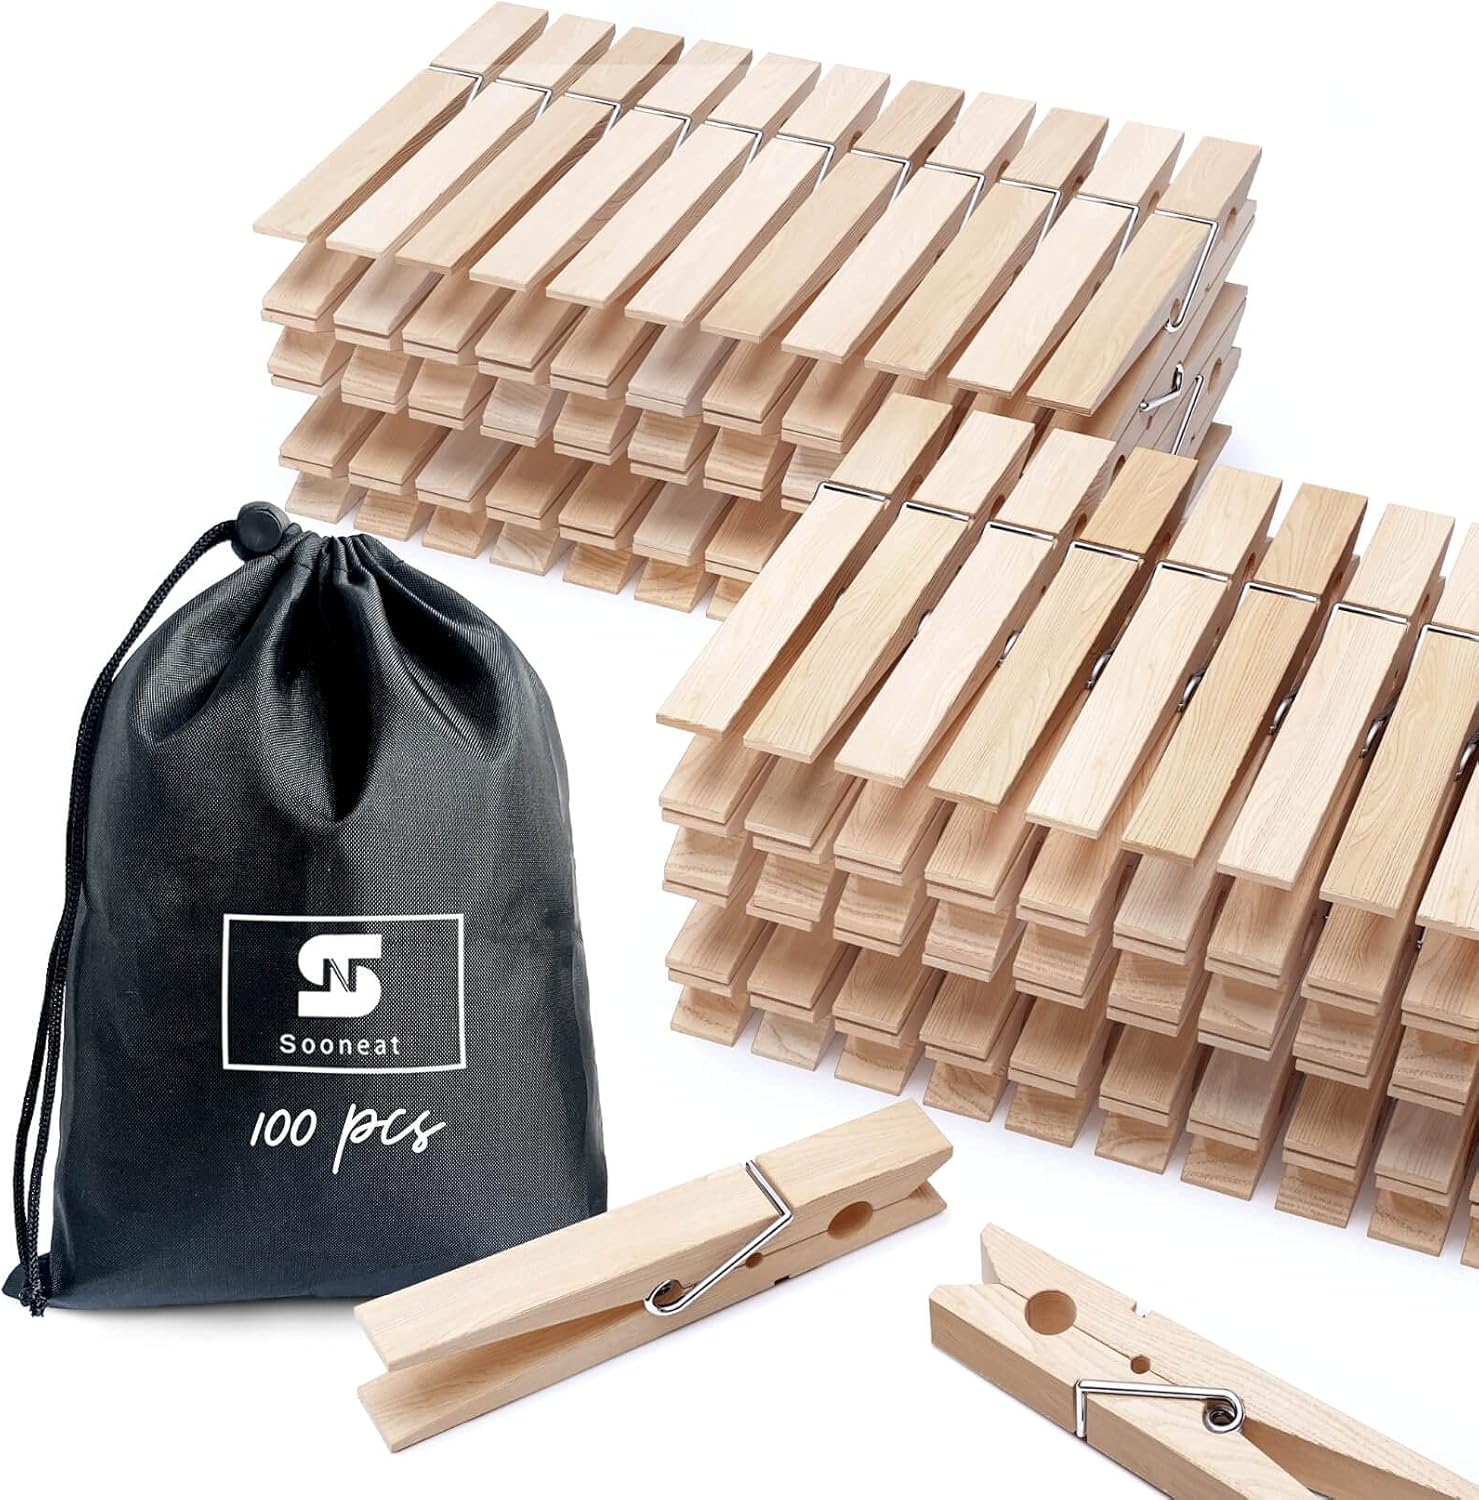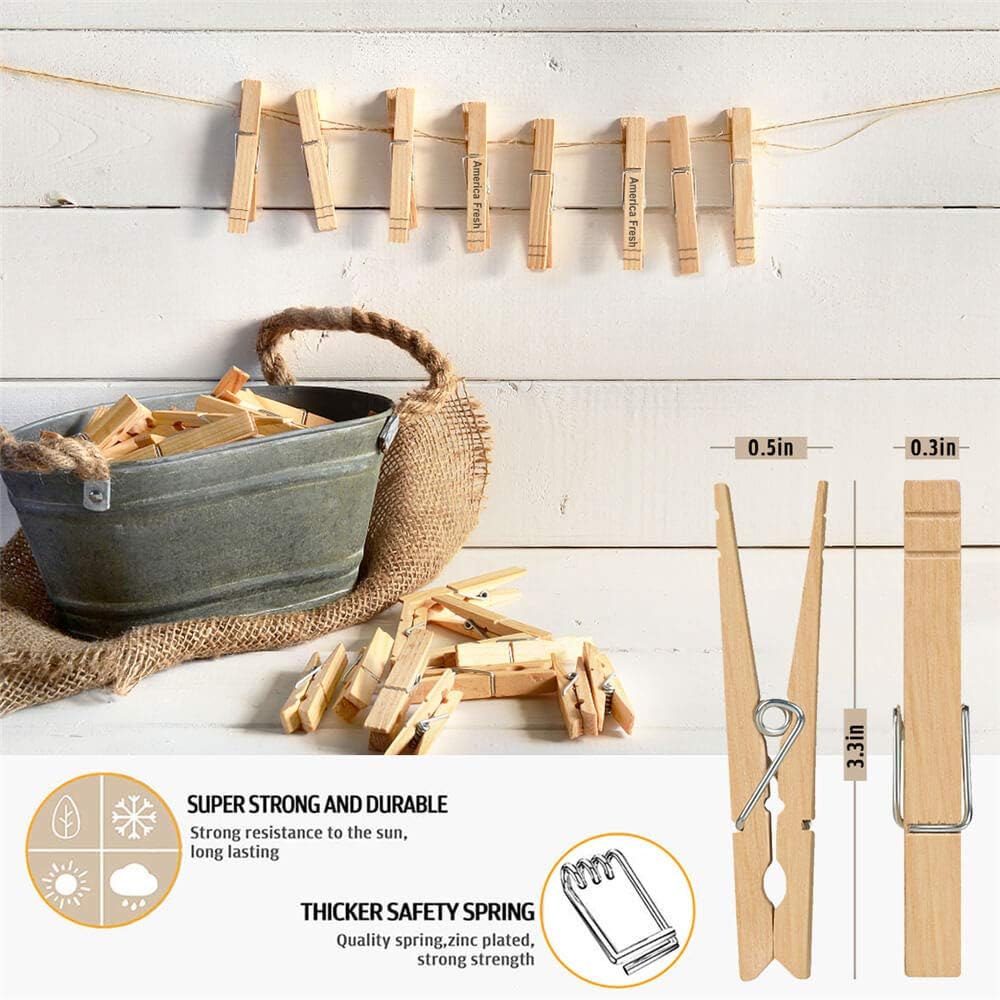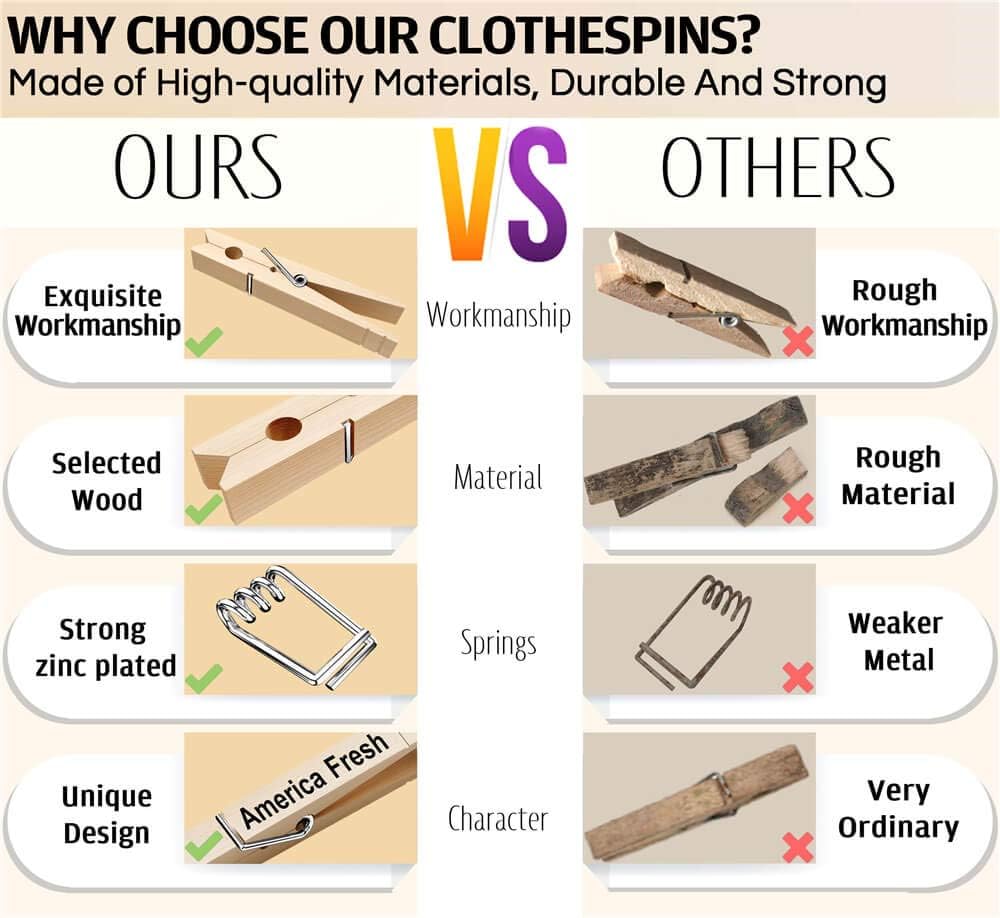
Clothes Pins Wooden Clothespins 40 PCS - Wood Photo Clips for Pictures Clothes Pin Decorative Clothespins Laundry Baby Clothing Pins, Ideal for Crafts, Chip Clips, Home Office Decoration
Category: Amazon Home
Natural wooden clothes pins can help you to hold the clothes and prevent the wind from blowing it away. And also used as picture clips, festival embellishment and creative craft projects tool to coloring your life. Why Choose Sooneat Clothes pins? ✅【NATURAL WOOD AND PAINT】 - Cloths pin is made of premium wood and eco-friendly paint, great for everyday use. ✅【DURABLE & LONG-LASTING】 - High-quality clothes clips, simple and practical design, reusable and easy to use. ✅【MEET YOUR MULTIPLE NEEDS】 - These wood clips are multi-purpose, use them on clothes, snack bags, creative art crafts, etc. ✅【CUTE AND DECORATIVE】 - Clothespins for pictures for notes clipping, photo wall clipping, and other home or office decoration. ✅【A USEFUL GIFT INDEED】 - With Painting, these photo clip make a great gifts or a necessity to keep for yourself. Specification: Name: Wooden Clothes PinsUse: Holds clothing, underwear, socks, blankets, towels, snack bags,etc.Size: 3.23 X 0.39 inches X 40 PCSColor: Wood Color
Features: 🌳【Premium Wood & Paint】⭐ - All clothes pins wood are made of natural wood, high-quality and lightweight to use. What's more, the painting is eco-friendly and not easy to fade.These wooden clothespins are also nice home decoration for life. | 🌳【Hold Up to 10 lbs Per Clip】⭐ - High-quality photo clips, hold tight and withstand the extreme heat and sun. Clothes pin hold things tightly and is not easy to break, and can help you to hold your clothes hanger in a windy day. | 🌳【Reusable And Durable】⭐ - Set of 40 PCS small clothespins, which is made of durable natural wood and metal materials, so they are reusable. The clothespins wood have a sturdy construction, with non-rusting wire springs, it will give you years of use. | 🌳【Multi -Purpose Clips】⭐ - Fashion design clips for pictures. Perfect and cute wooden clips on the clothesline. Wood clothespin also ideal for home decoration, creative craft projects, gifts, Christmas tree embellishment and so on. Decorative clothespins will give you a different feeling of your photos and card making. These clothes pins for pictures are not only the household necessity but also the perfect decorations. | 🌳【WHAT'S INCLUDED? 】⭐ - 40 PCS large laundry clips size is 3.23 X 0.39 inches. If our mini clothespins for photos doesn’t perform properly or if you have any questions about this clothing pins, please feel free to contact us. We will make things right.